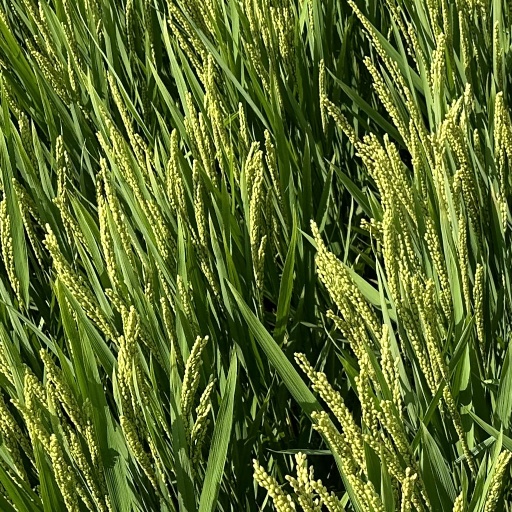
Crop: rice